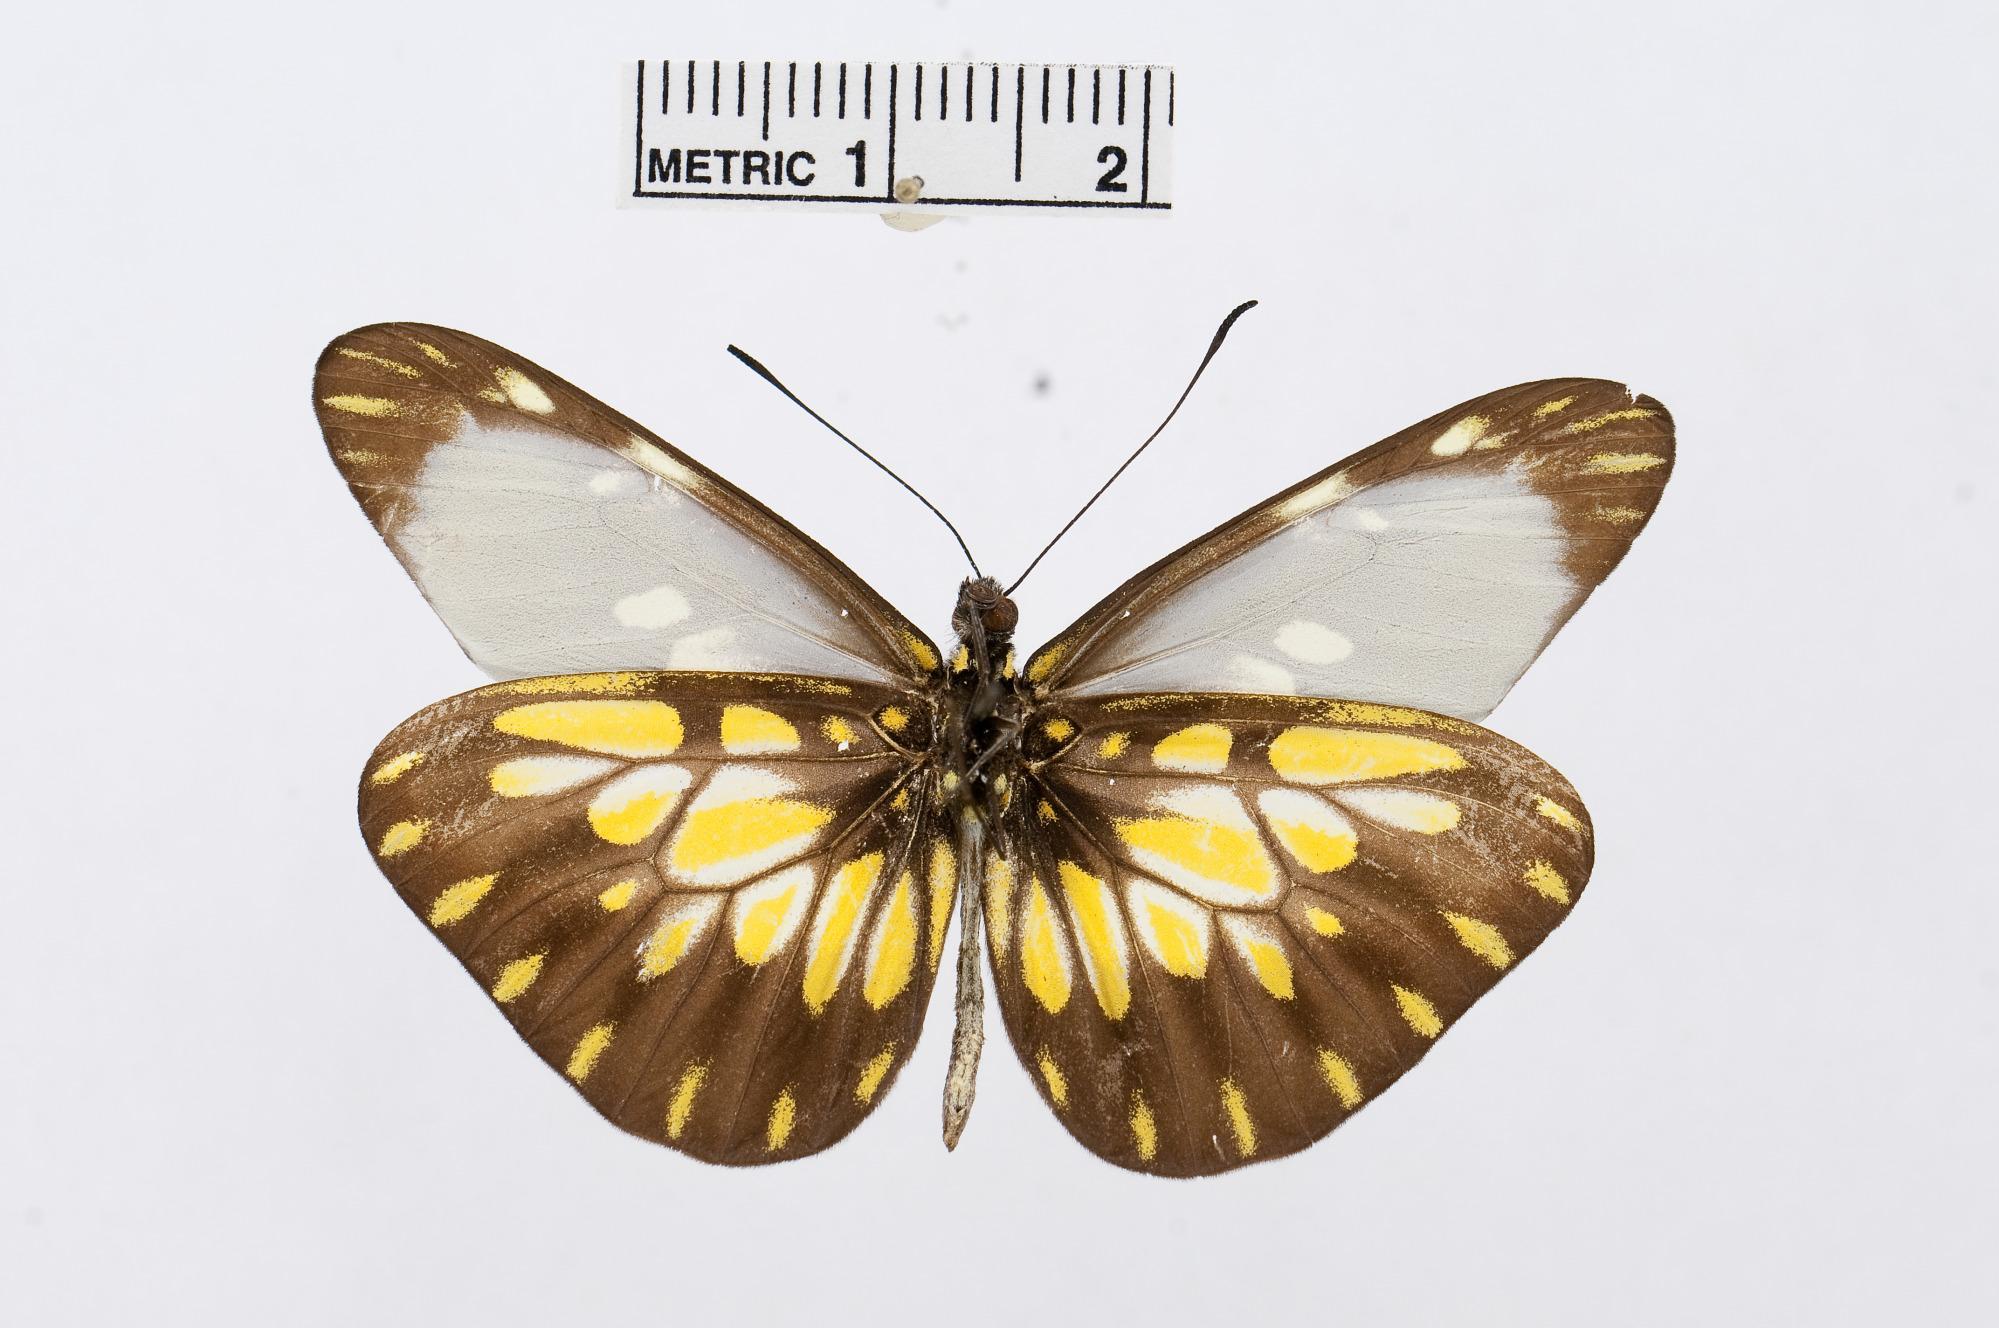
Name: Dismorphia lygdamis
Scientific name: Dismorphia lygdamis
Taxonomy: Animalia, Arthropoda, Hexapoda, Insecta, Lepidoptera, Pieridae, Dismorphiinae